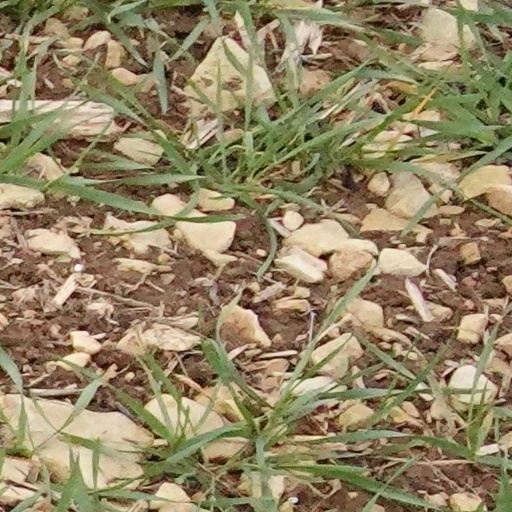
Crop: wheat